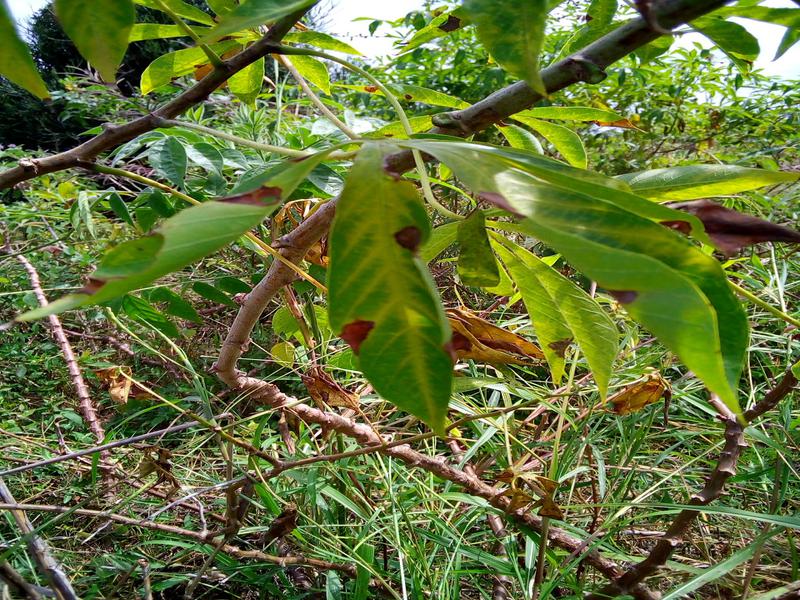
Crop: cassava
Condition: green_mottle